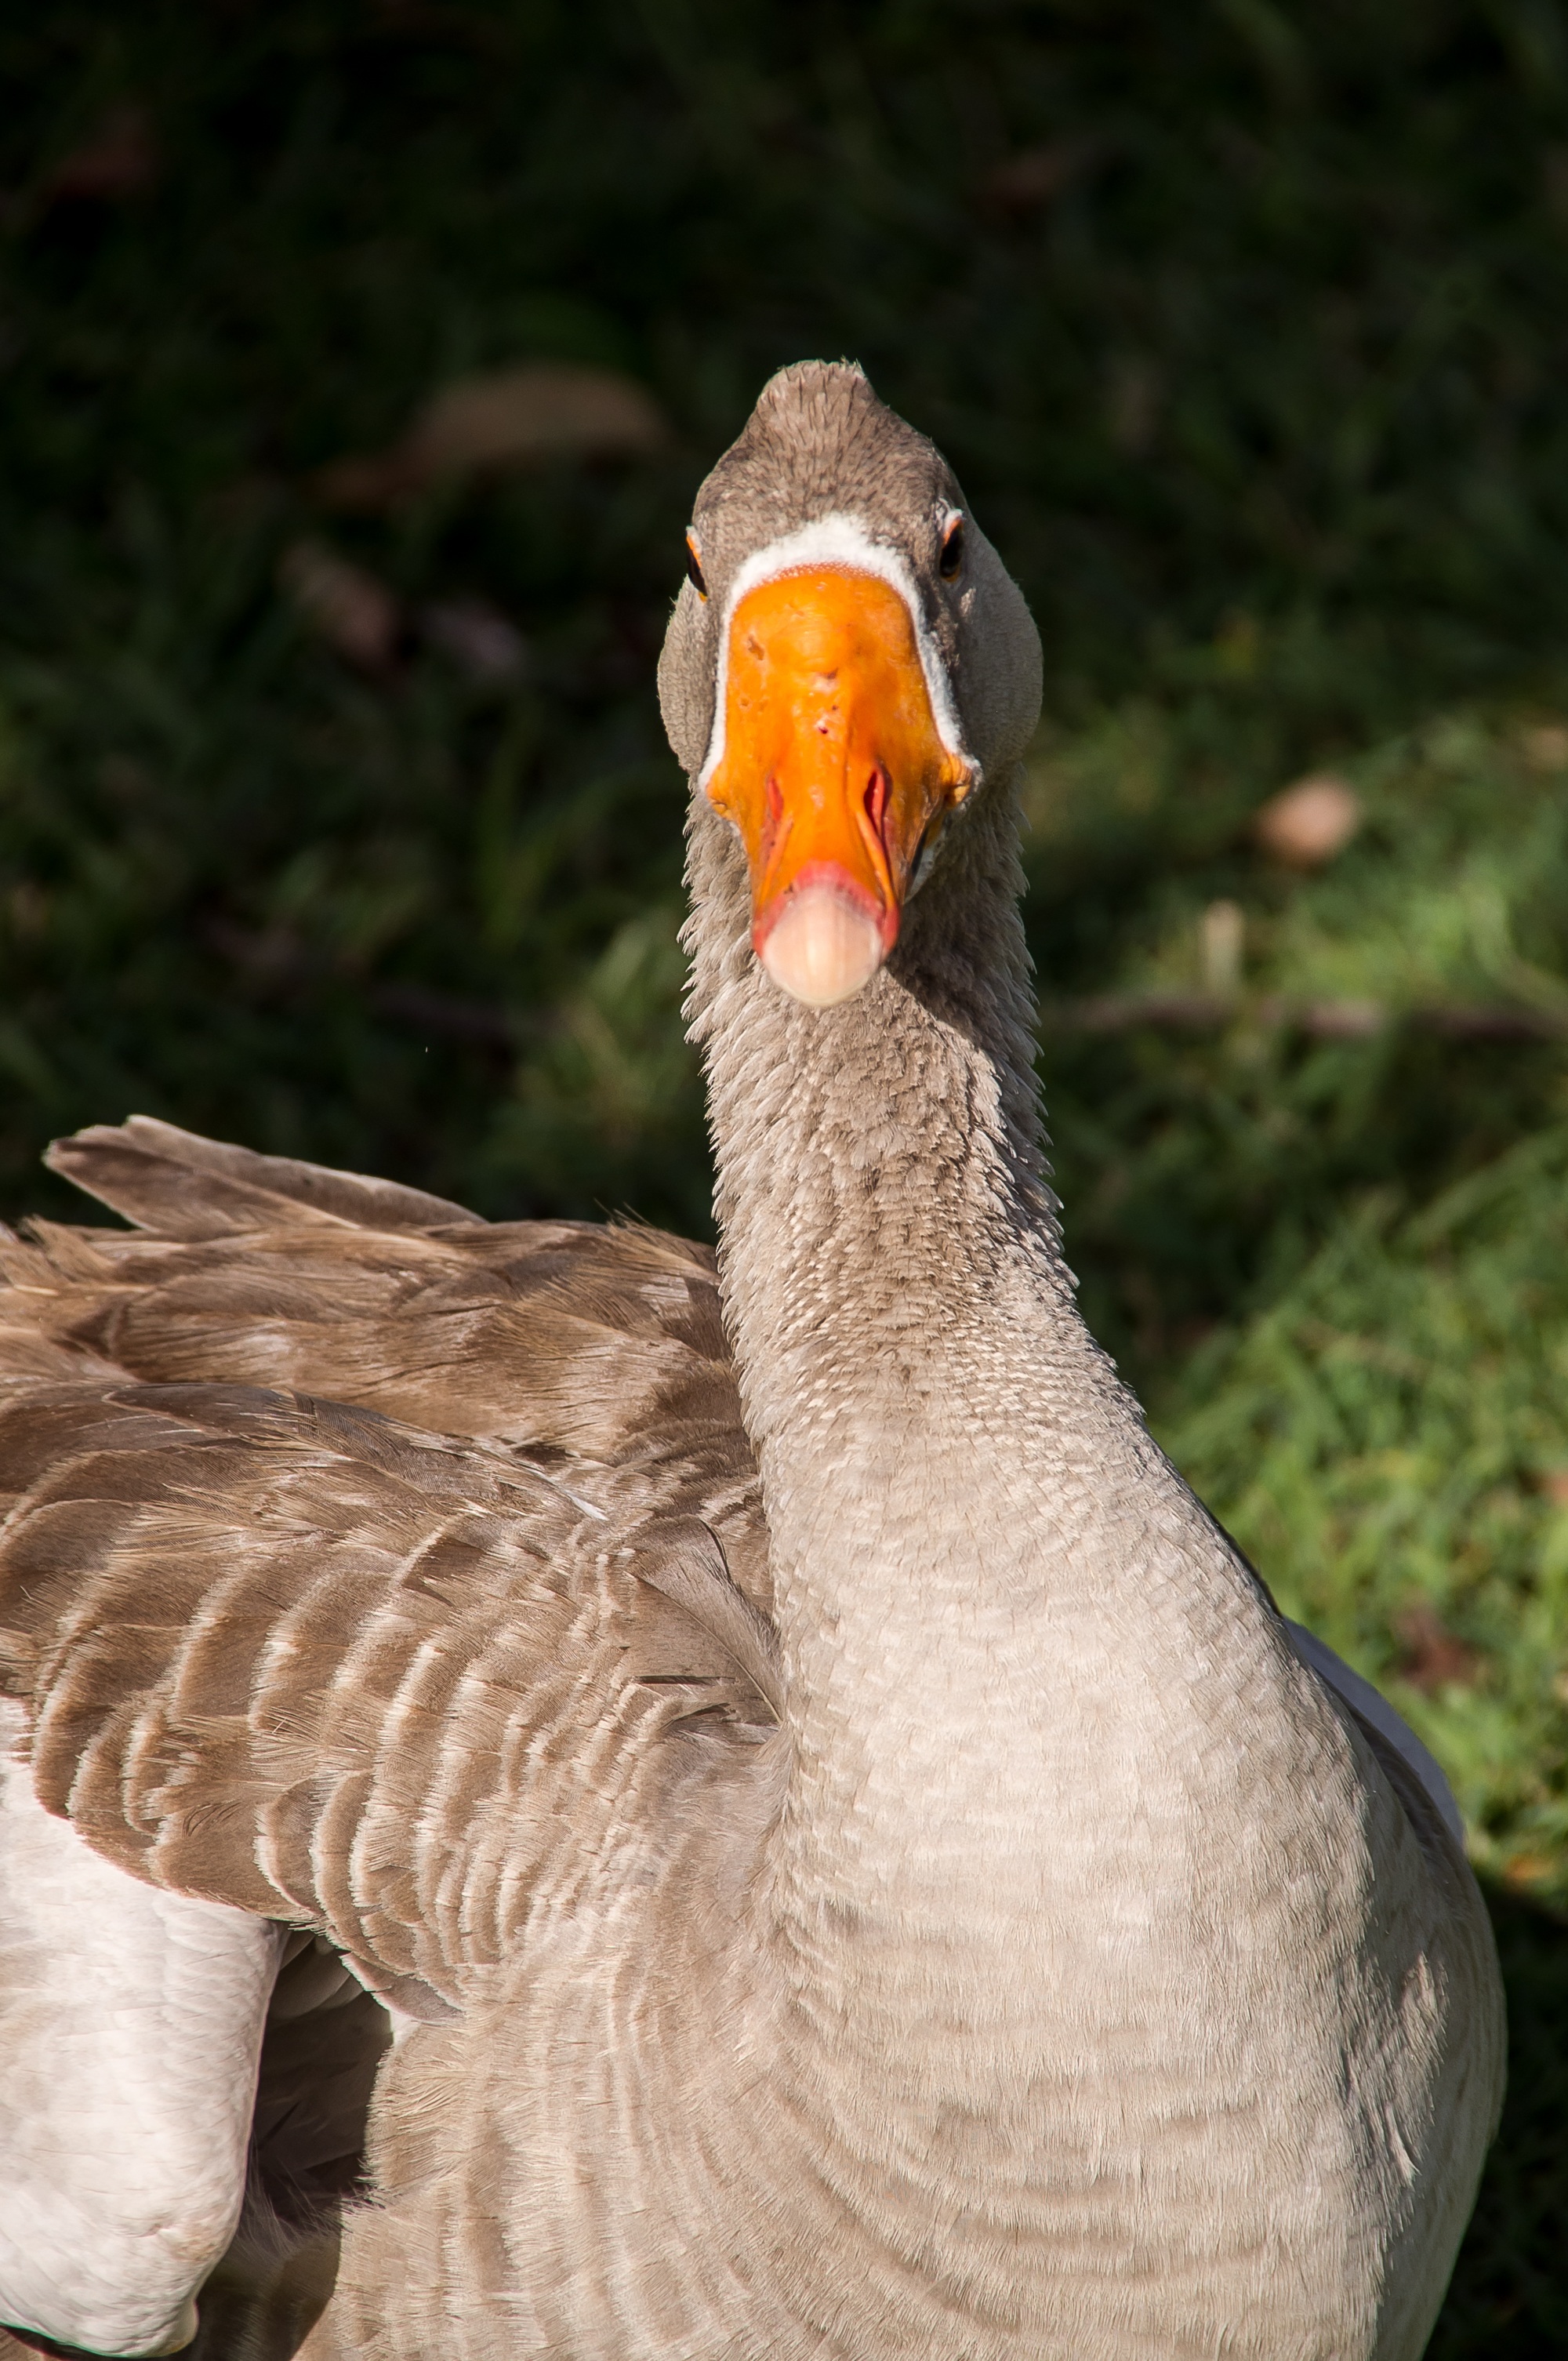
grass, bird, wing, wildlife, beak, fowl, fauna, australia, grey, duck, feathers, goose, vertebrate, waterfowl, waterbird, water bird, greylag goose, orange beak, ducks geese and swans